Gagaʻemauga

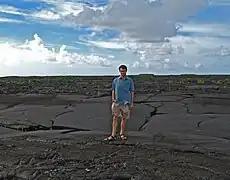
Lava fields on Savai'i.

The relocated villages of Gaga'emauga district on the main island Upolu was a result of 1905 - 1911 volcanic eruptions of Mt Matavanu, situated about 11 km inland from Matautu on the central north coast. Lava flows from eruptions destroyed villages in its path, including Saleaula and Salago villages, transforming the northern half of this district into lava fields which are still visible today, especially at Saleaula. The people of the affected areas were evacuated to Upolu, where they established the villages of Le'auva'a and Salamumu. Despite the move, they still retain their traditional links and "fa'alupega" (genealogy) affiliations to Gagaemauga. The names Leava'a and Salamumu denote the events of the 1905 Mt Matavanu eruption. In recent years, a few families have re-built houses on the lava fields where vegetation is still sparse.